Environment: real
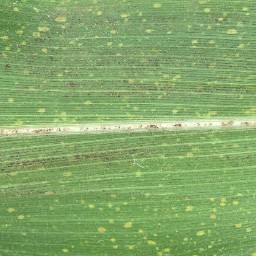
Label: lethal_necrosis